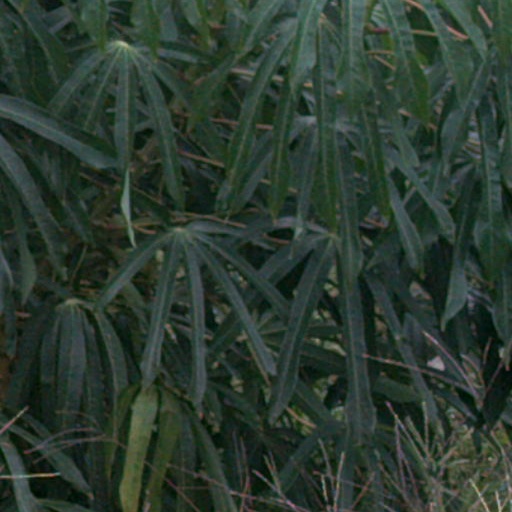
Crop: cassava